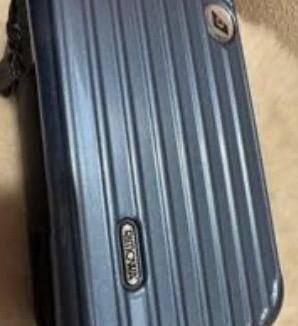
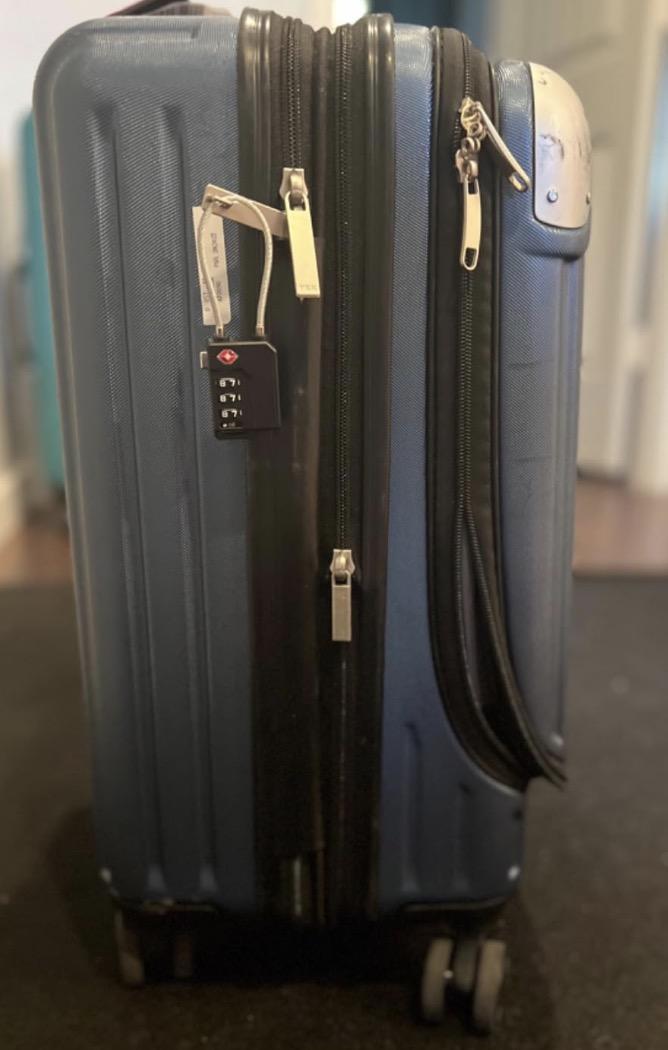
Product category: items_tea
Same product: no